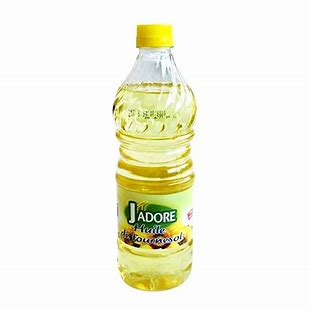
Waste category: plastic